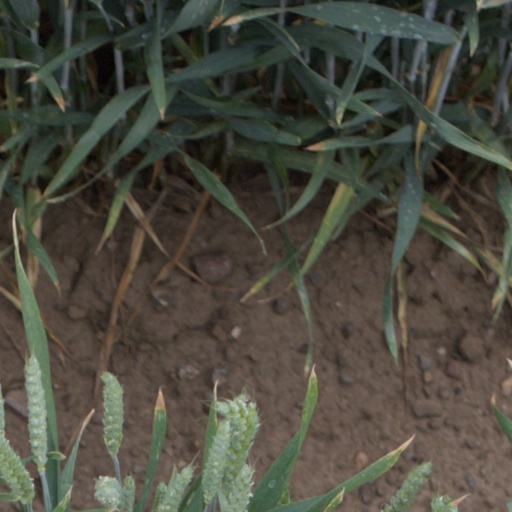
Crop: wheat